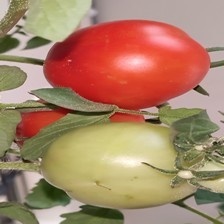
Label: tomato